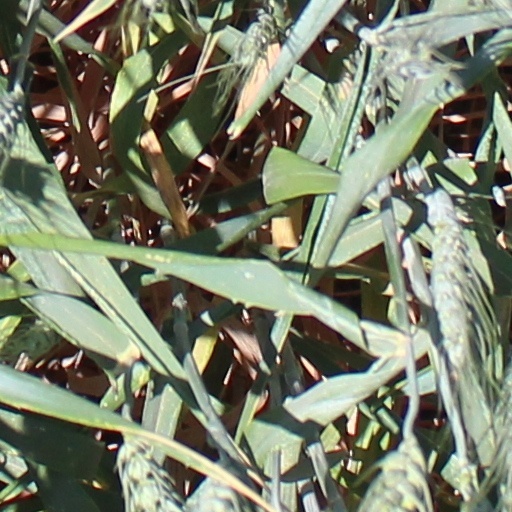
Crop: wheat